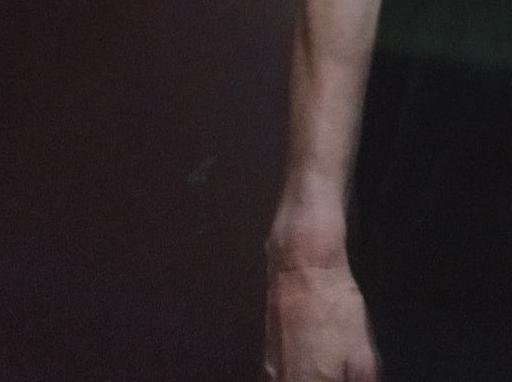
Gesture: no_gesture